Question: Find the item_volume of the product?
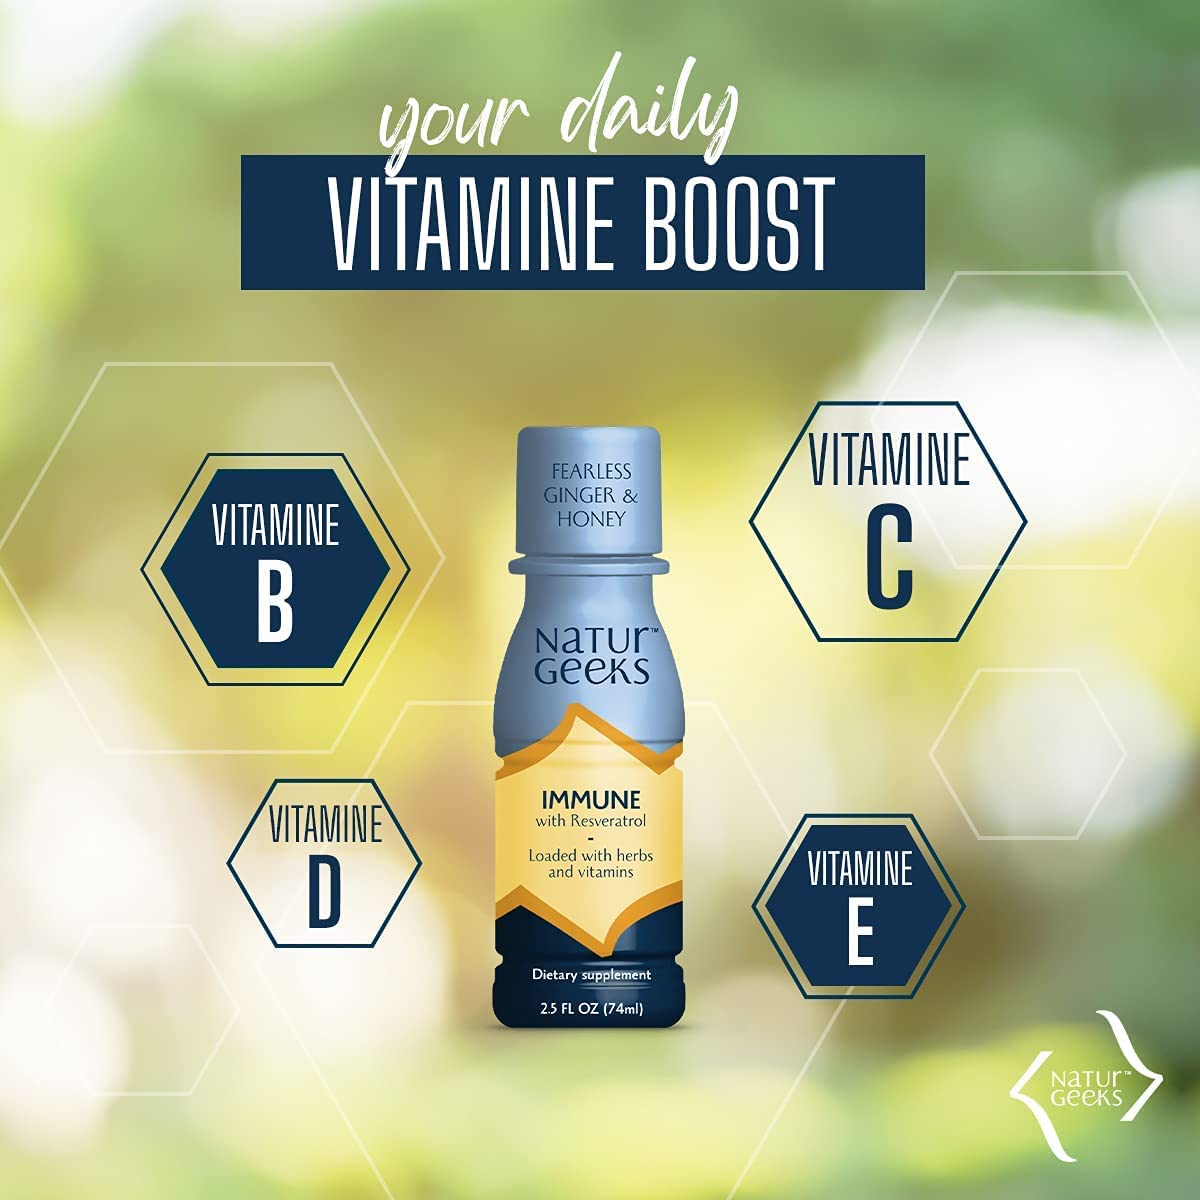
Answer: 2.5 fluid ounce